Pollution in China

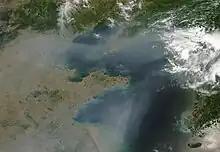
North-Eastern China from space, 2009. Thick haze blown off the Eastern coast of China, over Bo Hai Bay and the Yellow Sea. The haze might have resulted from urban and industrial pollution.

Air pollution is a major public health issue in China. Over the past three decades, the rapid development of China has resulted in excessive emissions of greenhouse gases. Among the 337 cities, more than 40 percent of the major air pollutant concentrations exceeded Chinese standards. In the last few years, however, China has made significant progress in reducing air pollution. In 2016, only 84 out of 338 prefecture-level (administrative division of the People's Republic of China (PRC), ranking below a province and above a county) or higher cities attained the national standard for air quality. However, by 2018, those 338 cities enjoyed good air quality on 79% of days. The amount of harmful particulates in the air in China fell by 40% from 2013 to 2020.